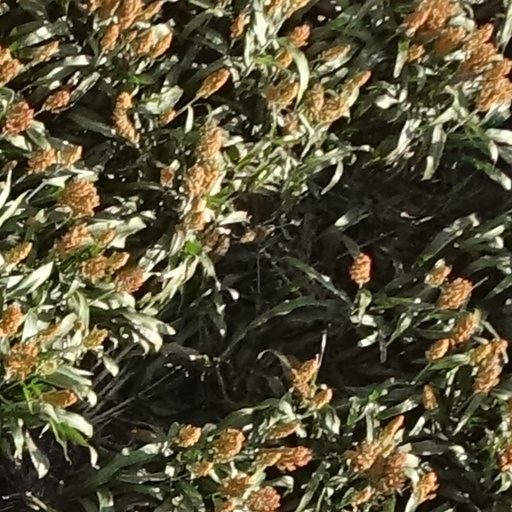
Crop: sorghum